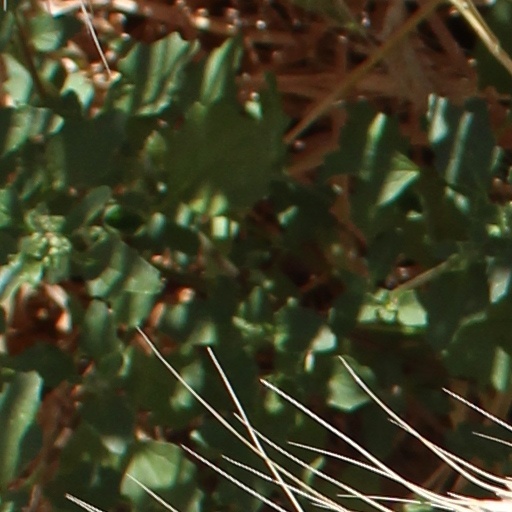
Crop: wheat